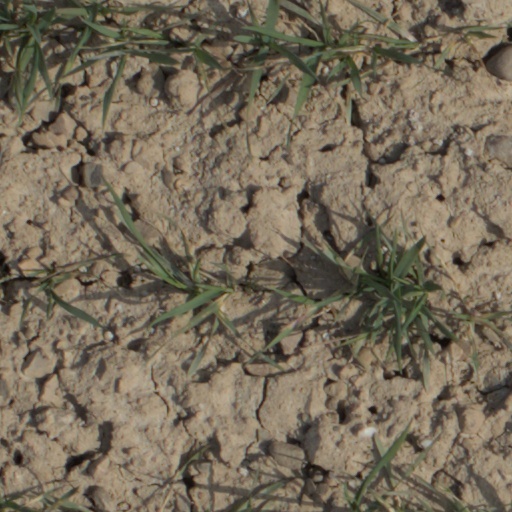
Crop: wheat